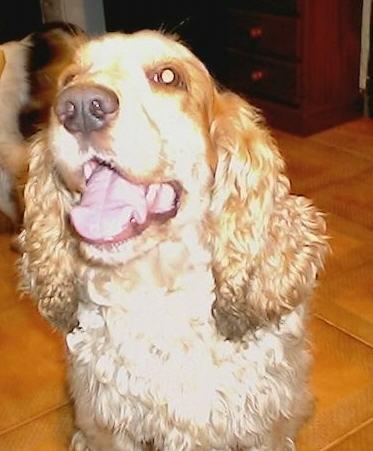
Breed: english cocker spaniel